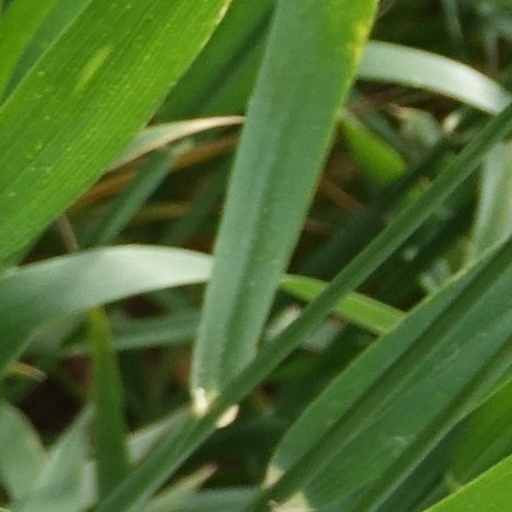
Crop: wheat